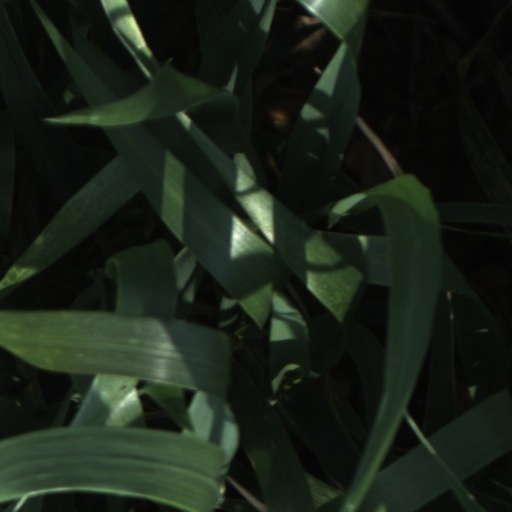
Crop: wheat